Faustina the Elder

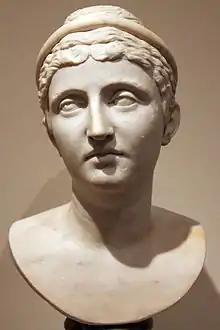
Bust of Faustina Major in the Altes Museum (Berlin)

Annia Galeria Faustina the Elder, sometimes referred to as Faustina I or Faustina Major ( 100 – late October 140), was a Roman empress and wife of the Roman emperor Antoninus Pius. The emperor Marcus Aurelius was her nephew and later became her adopted son, along with Emperor Lucius Verus. She died early in the principate of Antoninus Pius, but continued to be prominently commemorated as a "diva", posthumously playing a prominent symbolic role during his reign.